Gustavo Baz Prada

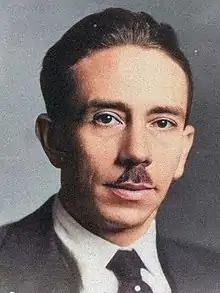
Gustavo Baz.

Gustavo Baz Prada (31 January 1894 – 12 October 1987) was a Mexican politician and medical doctor. He was Governor of the State of Mexico from 1914 to 1915 and from 1957 to 1963.